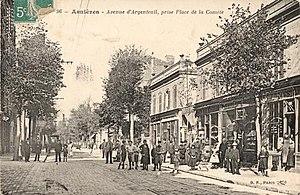
Asnieres-sur-Seine: Avenue d'Argenteuil et place de la Comète
L'avenue d'Argenteuil est une voie de communication située à Asnières-sur-Seine et à Bois-Colombes. Elle marque la limite entre ces deux communes.